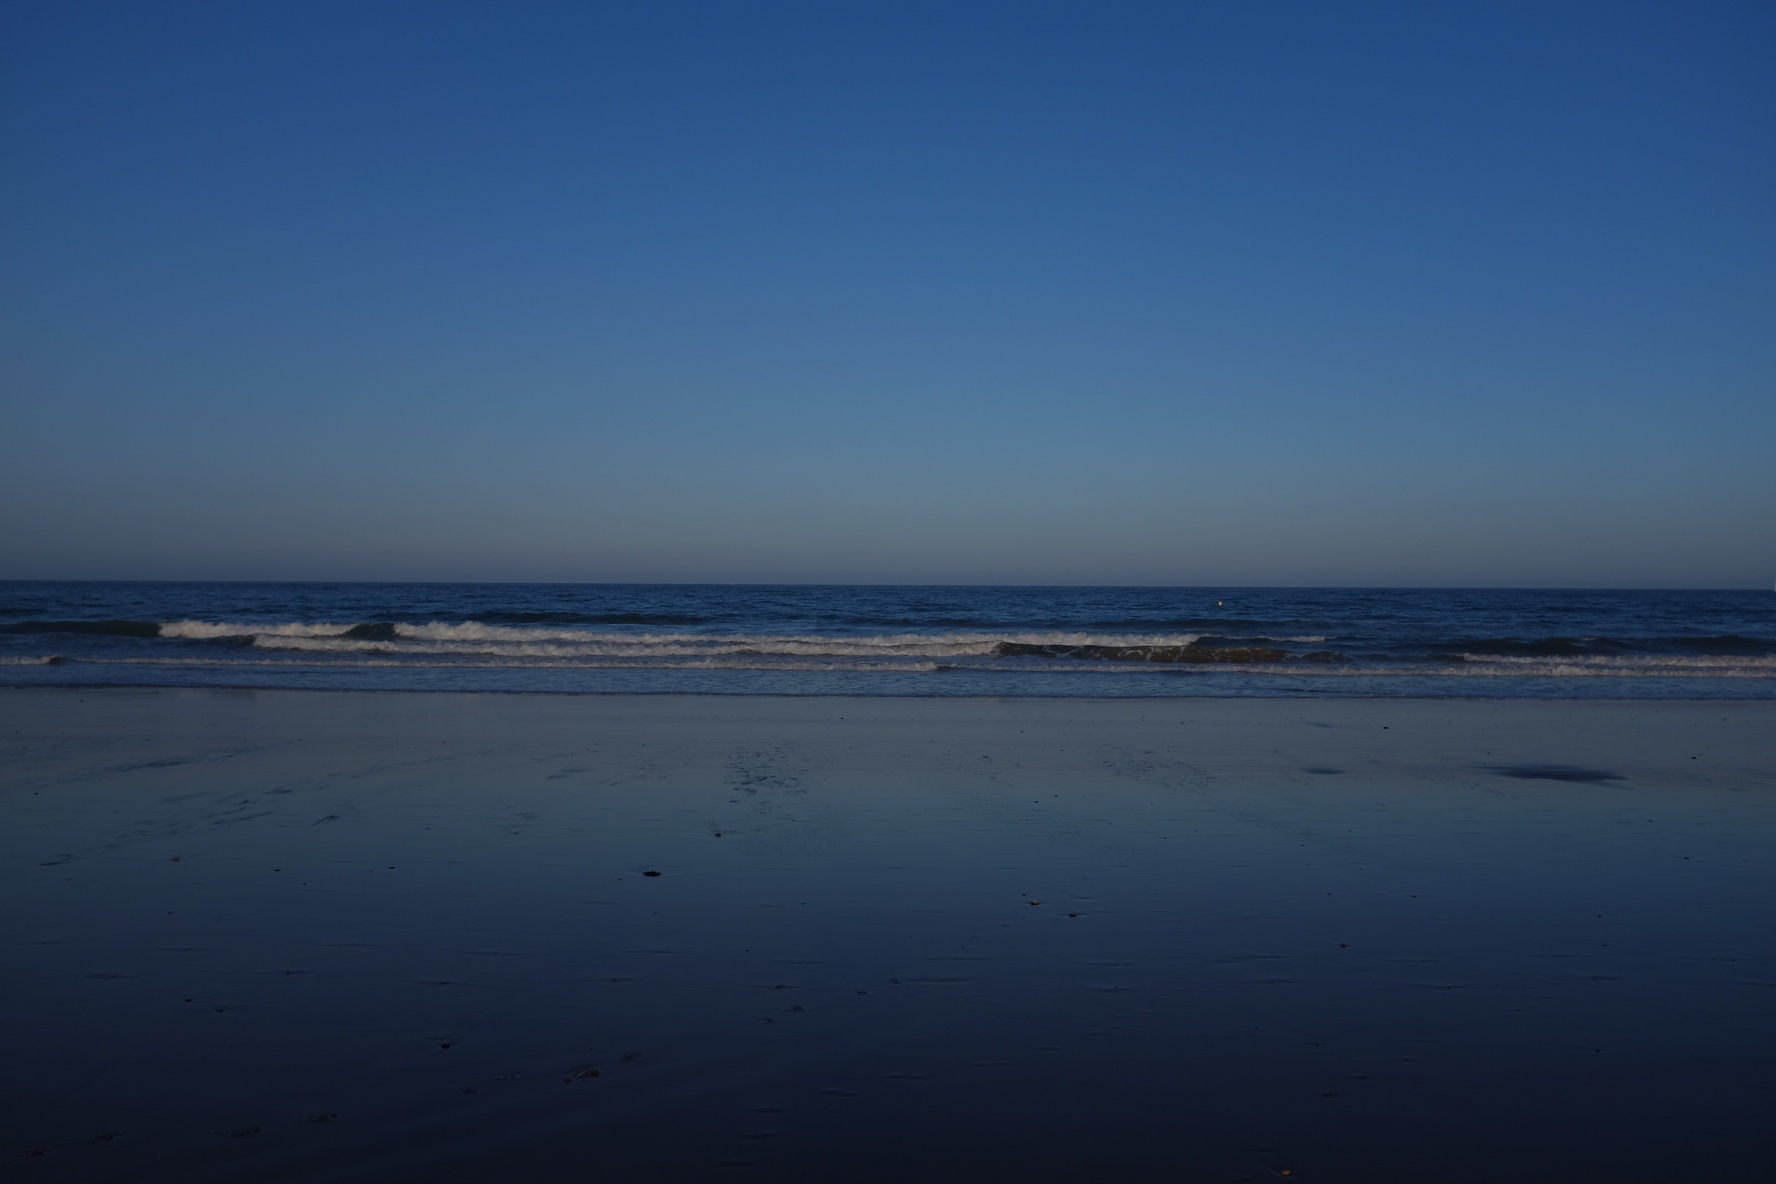
beach, sea, coast, sand, ocean, horizon, cloud, sky, sunrise, sunlight, morning, shore, wave, dawn, dusk, evening, reflection, bay, body of water, mudflat, wind wave